Villa Cabrini Academy

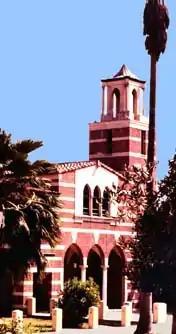
The former chapel of Villa Cabrini Academy, now the Los Angeles Times Library of Woodbury University

Villa Cabrini Academy was a private Catholic elementary and high school for girls that operated from 1937 to 1970, under the authority of the Archdiocese of Los Angeles.